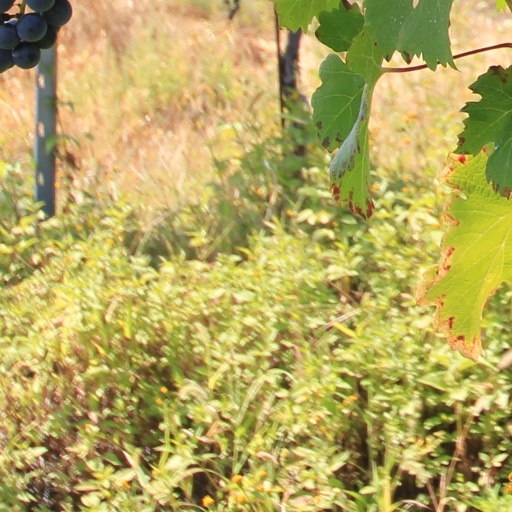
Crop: grape